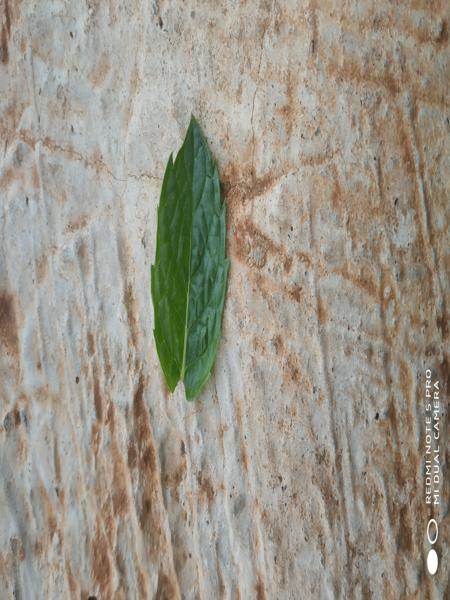
Plant: Mint